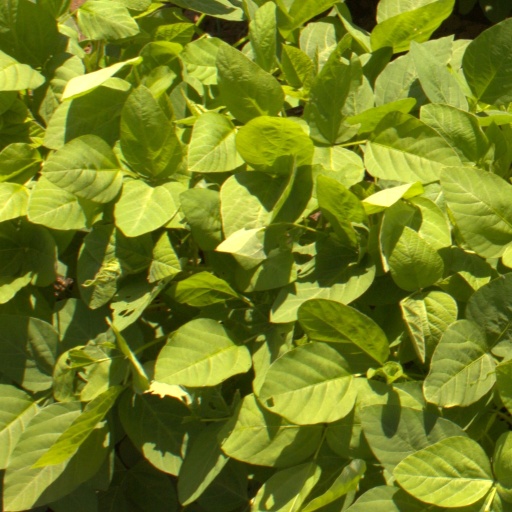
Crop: soybean